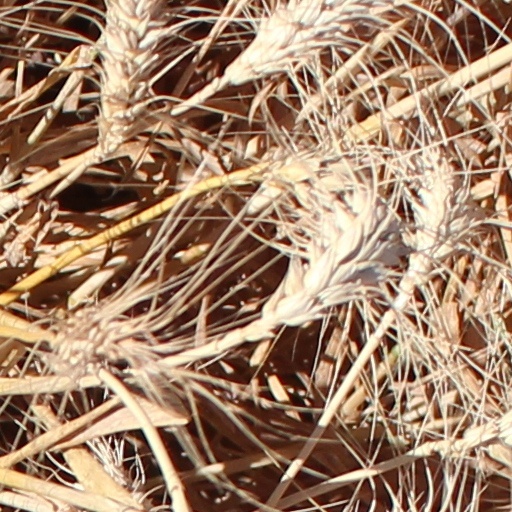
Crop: wheat